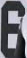
Number: 6